Hastings, Iowa

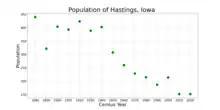
The population of Hastings, Iowa from US census data

As of the census of 2020, there were 152 people, 73 households, and 47 families residing in the city. The population density was 370.6 inhabitants per square mile (143.1/km). There were 80 housing units at an average density of 195.1 per square mile (75.3/km). The racial makeup of the city was 96.7% White, 0.0% Black or African American, 0.0% Native American, 0.0% Asian, 0.0% Pacific Islander, 0.0% from other races and 3.3% from two or more races. Hispanic or Latino persons of any race comprised 0.0% of the population.